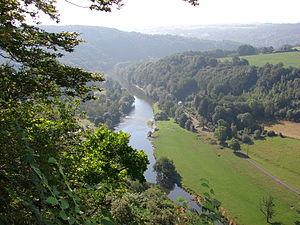
Esneux est une commune francophone de Belgique située en Région wallonne dans la province de Liège, ainsi qu'une localité où siège son administration.
La province de Liège est une province belge située dans l'Est de la Région wallonne ; elle est placée sous la tutelle de cette dernière.
La Roche-aux-faucons est un lieu-dit et point de vue sis dans de la commune de Neupré, en province de Liège à une dizaine de kilomètres au sud de la ville de Liège.